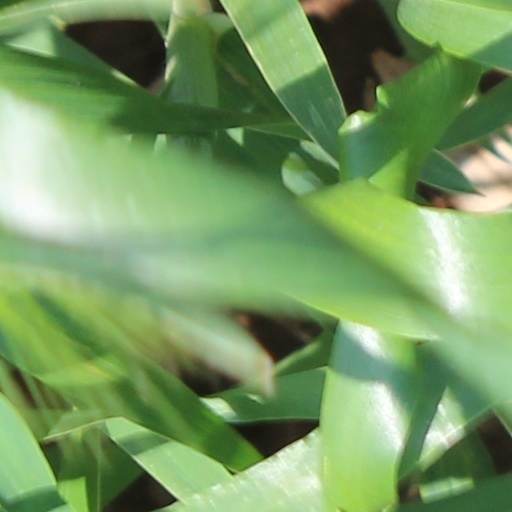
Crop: wheat